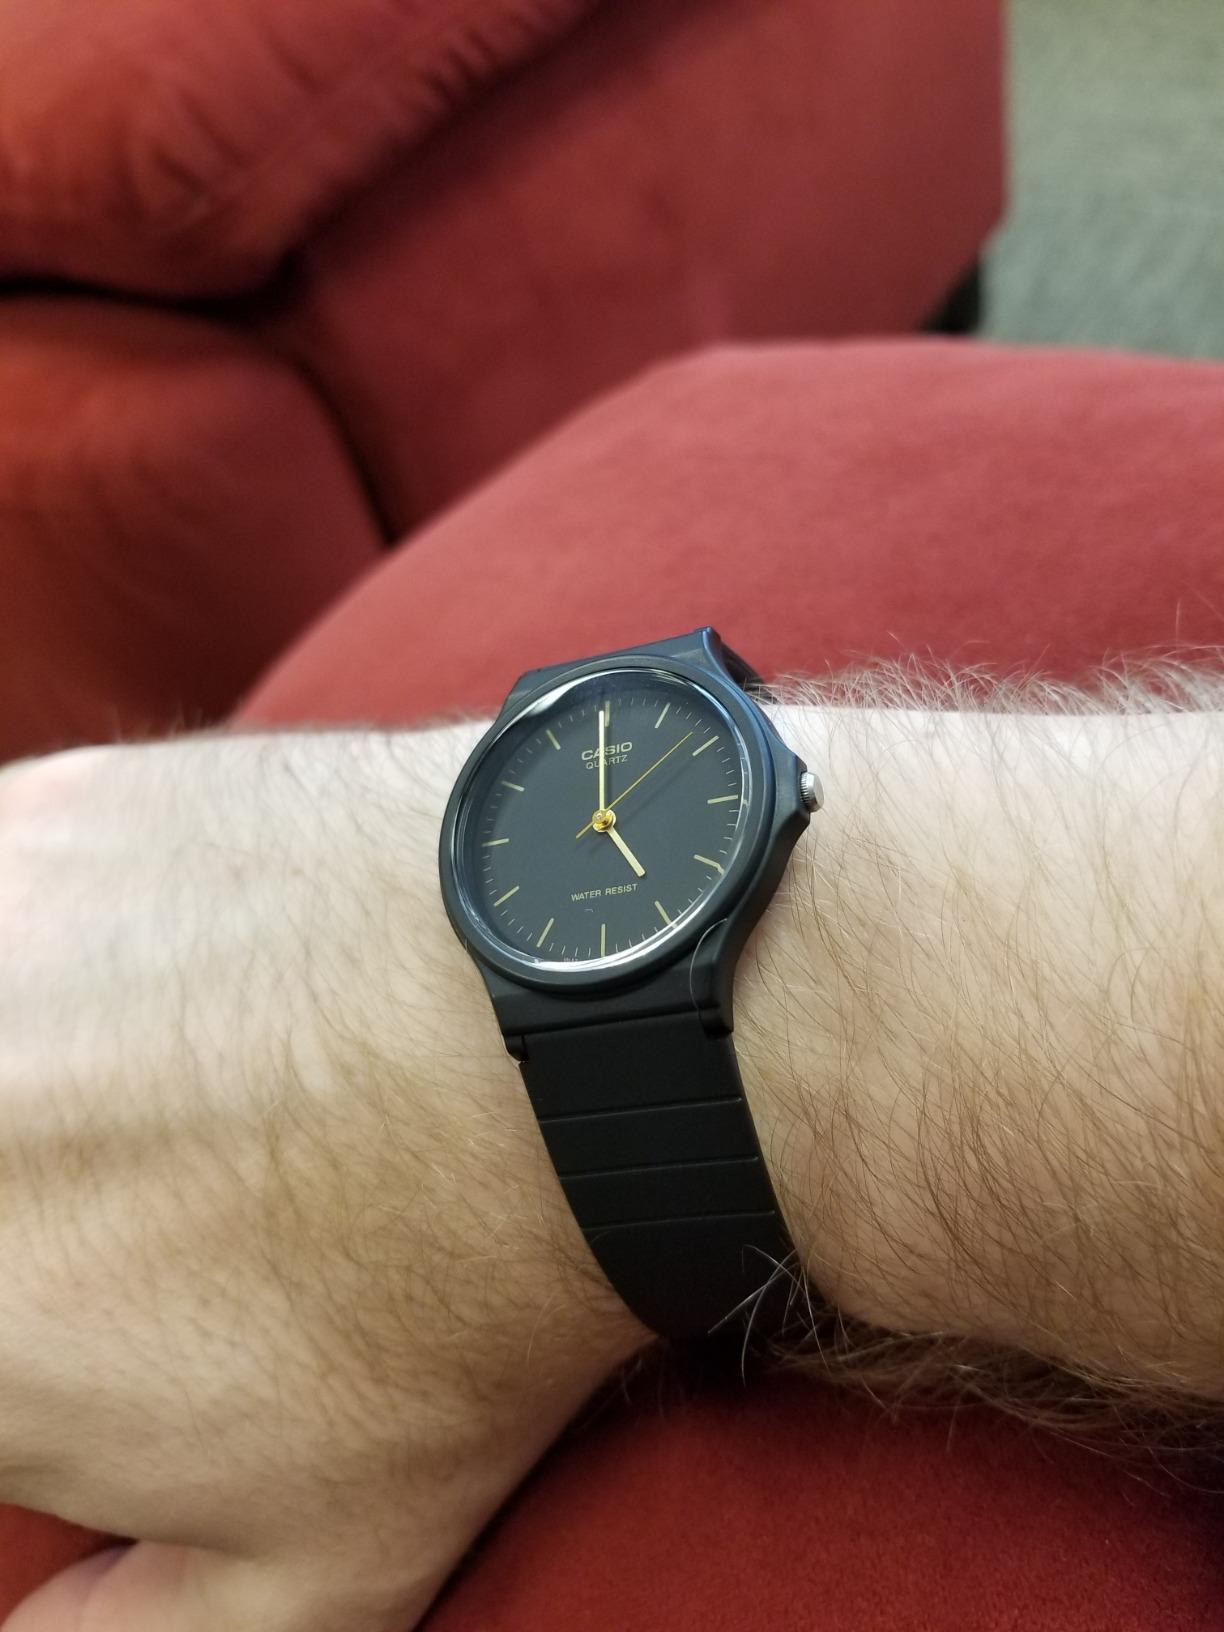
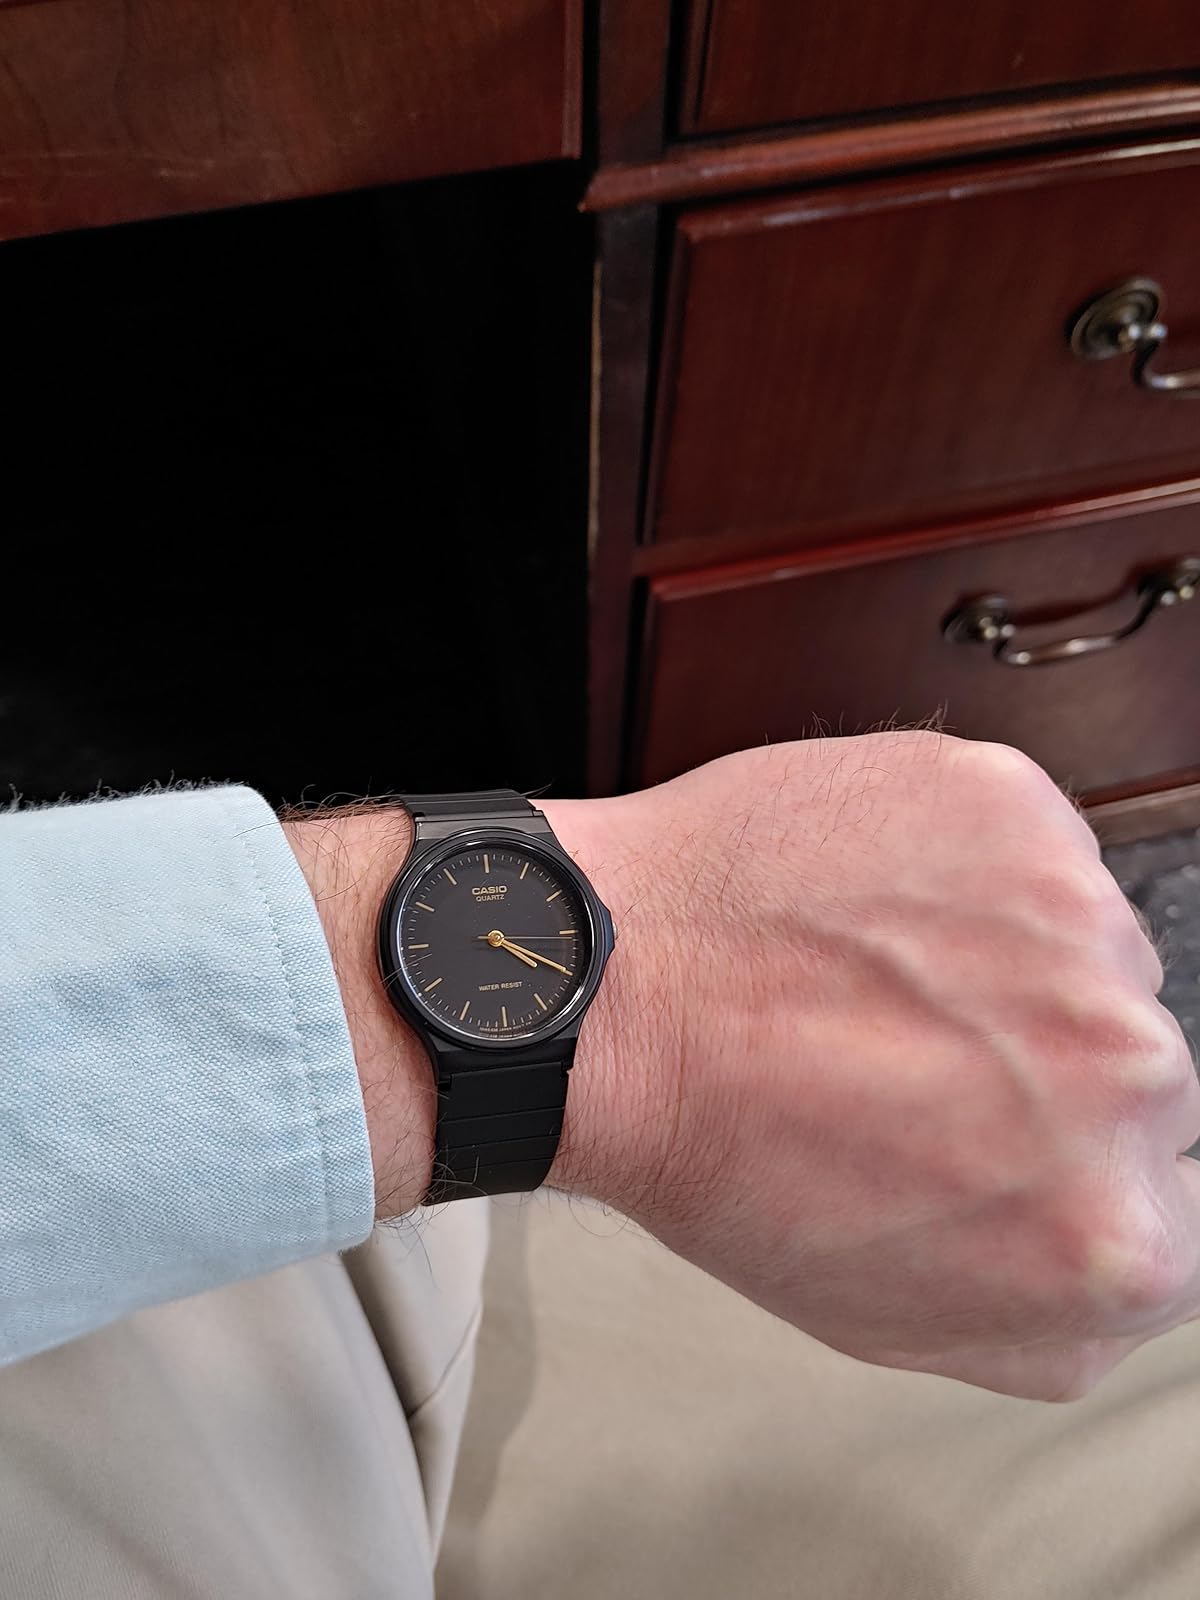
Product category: accessories_watch
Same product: yes